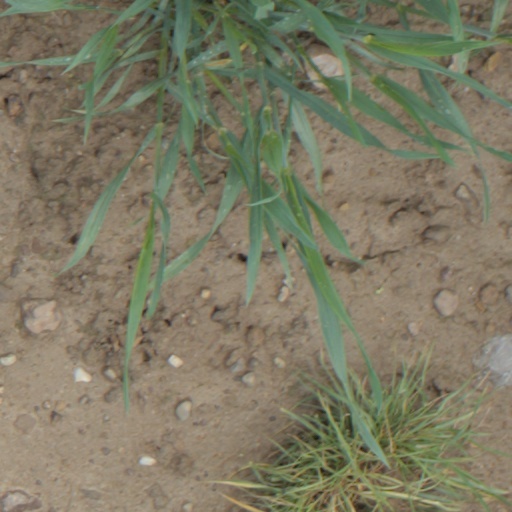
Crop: wheat